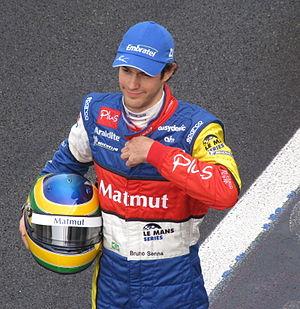
Le Grand Prix automobile d'Italie 2011, disputé le 11 septembre 2011 sur le circuit de Monza, est la 852ᵉ épreuve du championnat du monde de Formule 1 courue depuis 1950 et la treizième manche du championnat 2011.